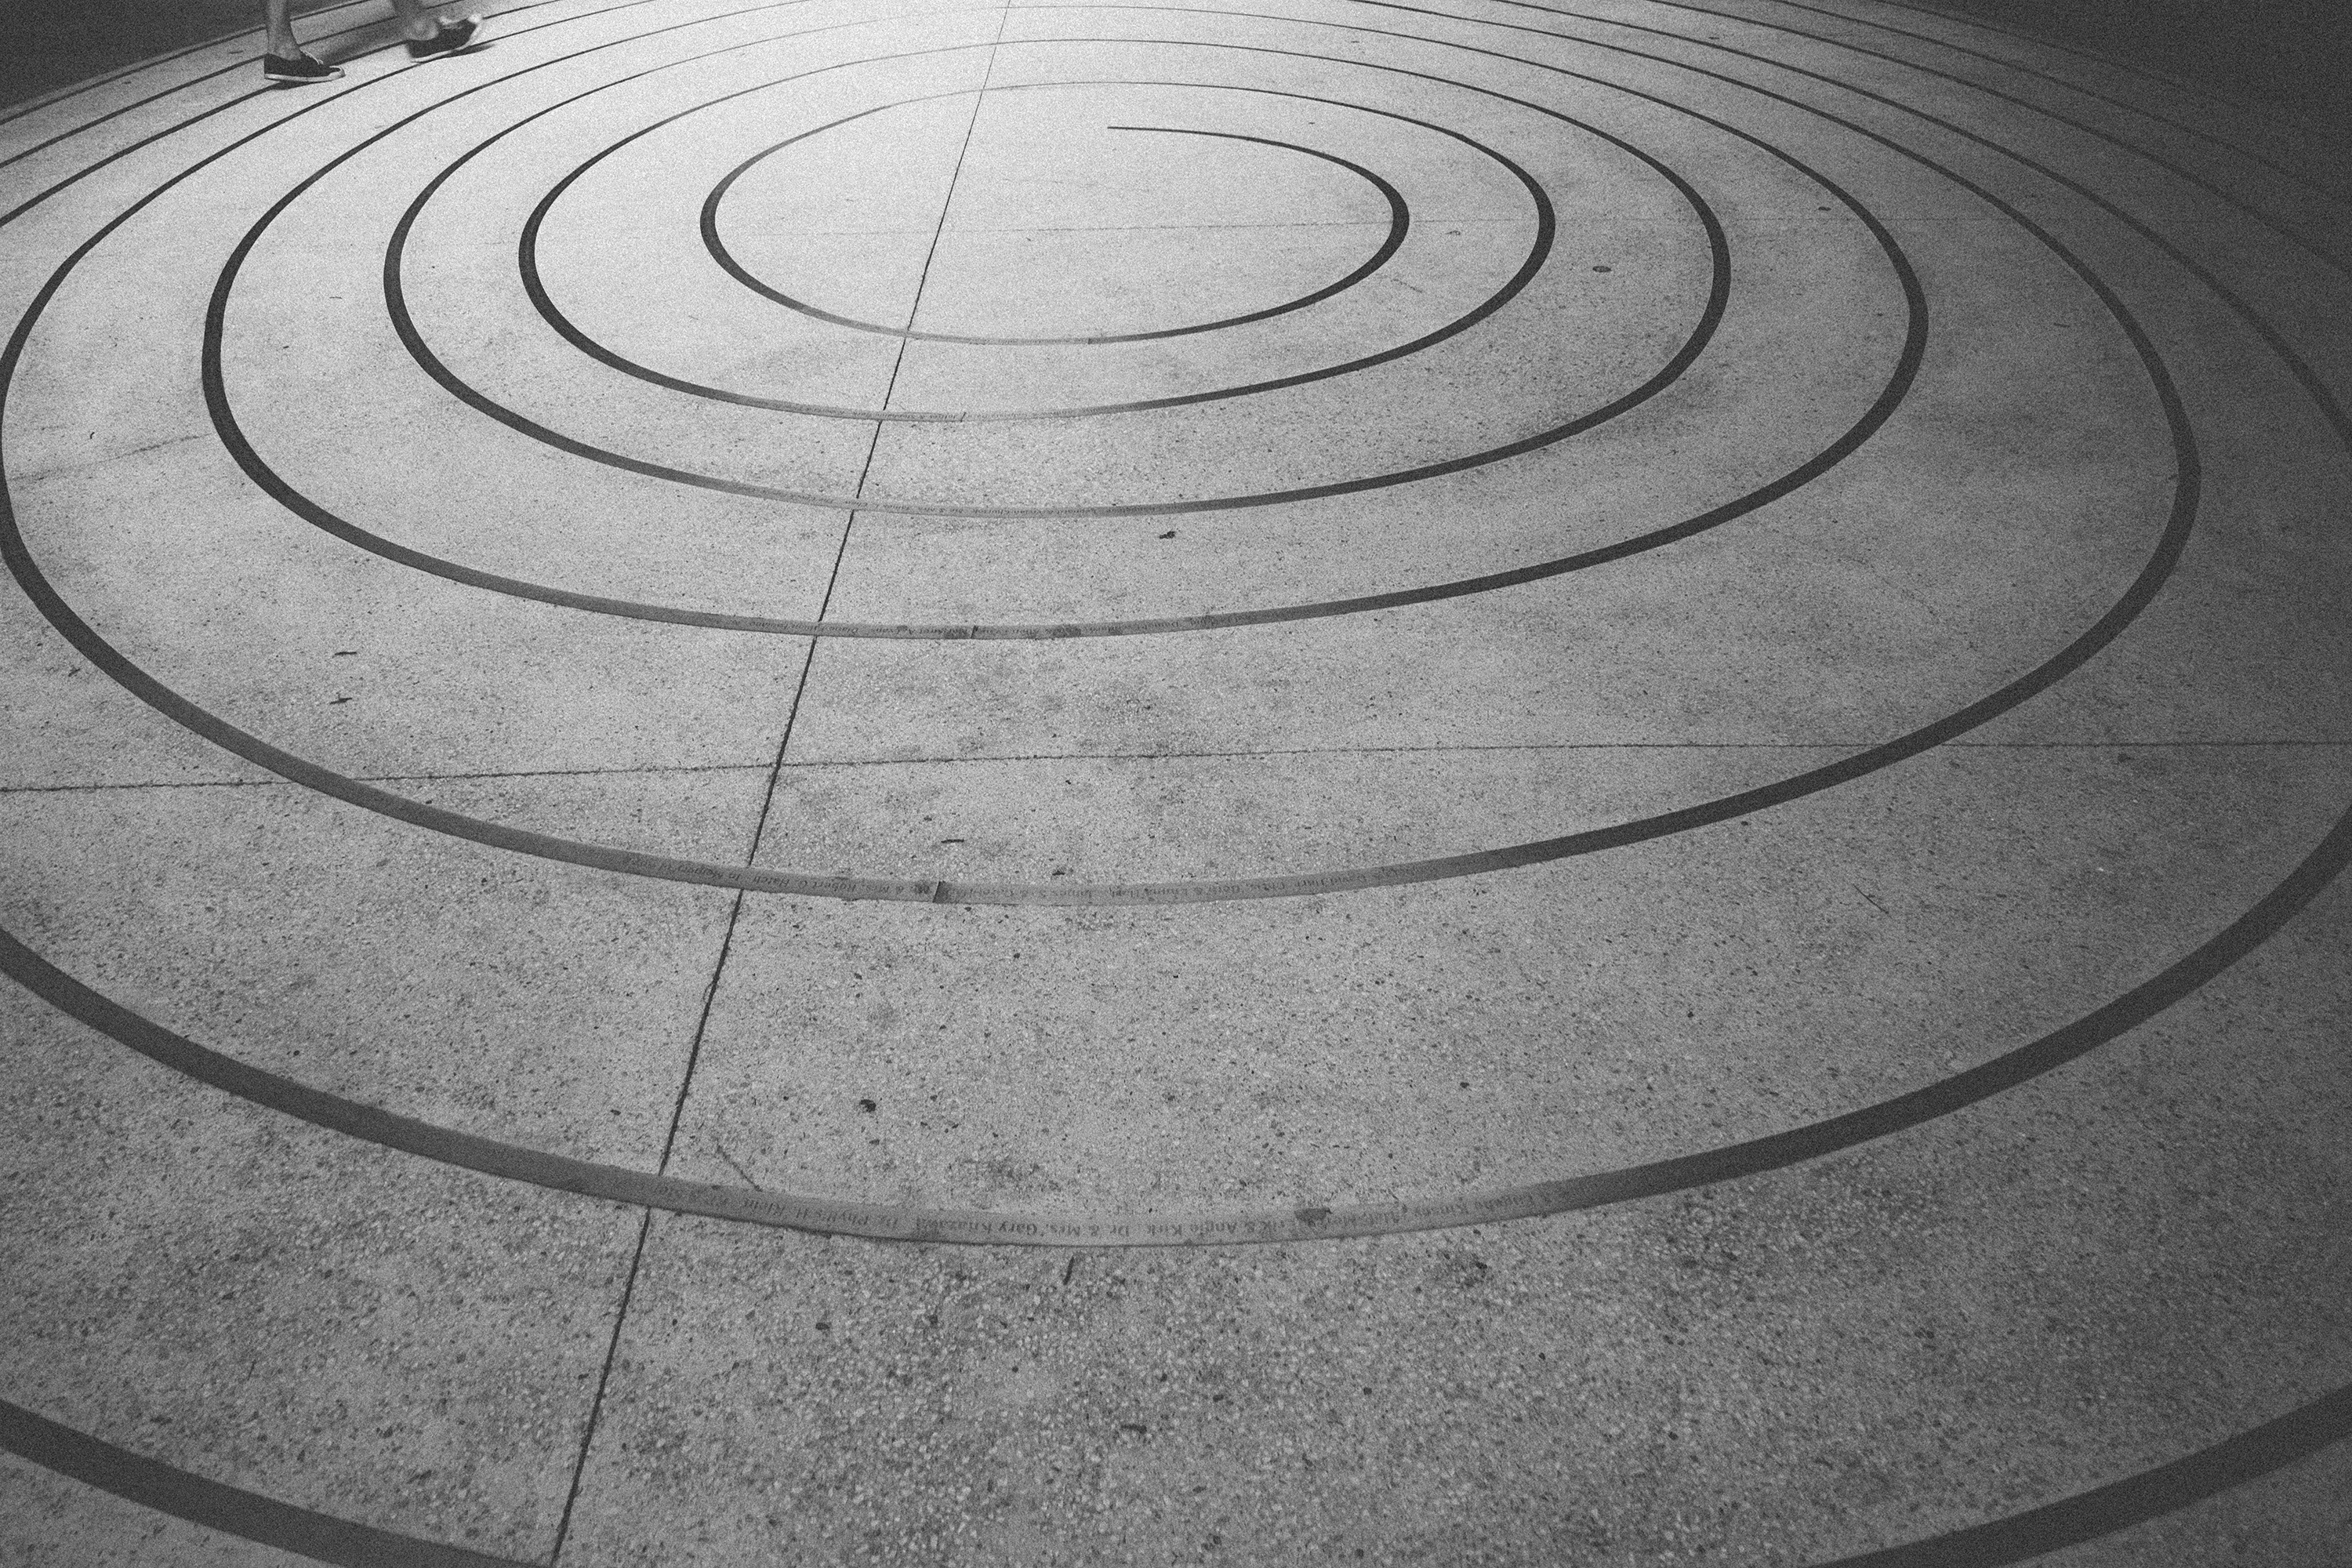
walking, black and white, architecture, wheel, round, spiral, floor, interior, line, smooth, monochrome, concrete, circle, swirl, shoes, buildings, symmetry, circles, grounds, rooms, patterns, constructions, shape, spirals, designs, flooring, road surface, surfaces, monochrome photography, man made object, outdoor structure